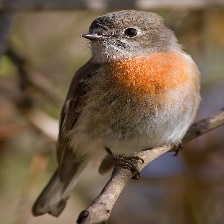
Species: AMERICAN ROBIN
Scientific name: TURDUS MIGRATORIUS
ImageNet parent category: robin